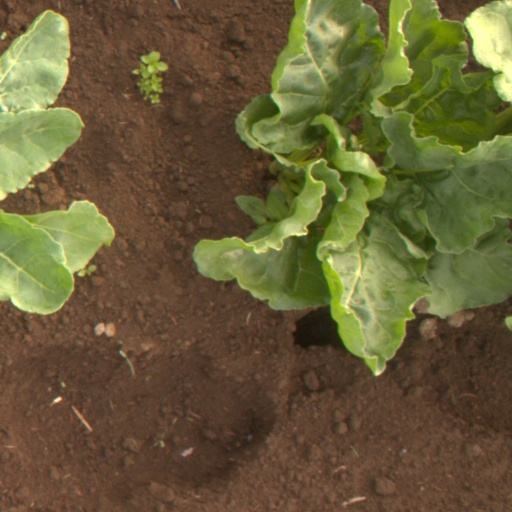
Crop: sugar beet